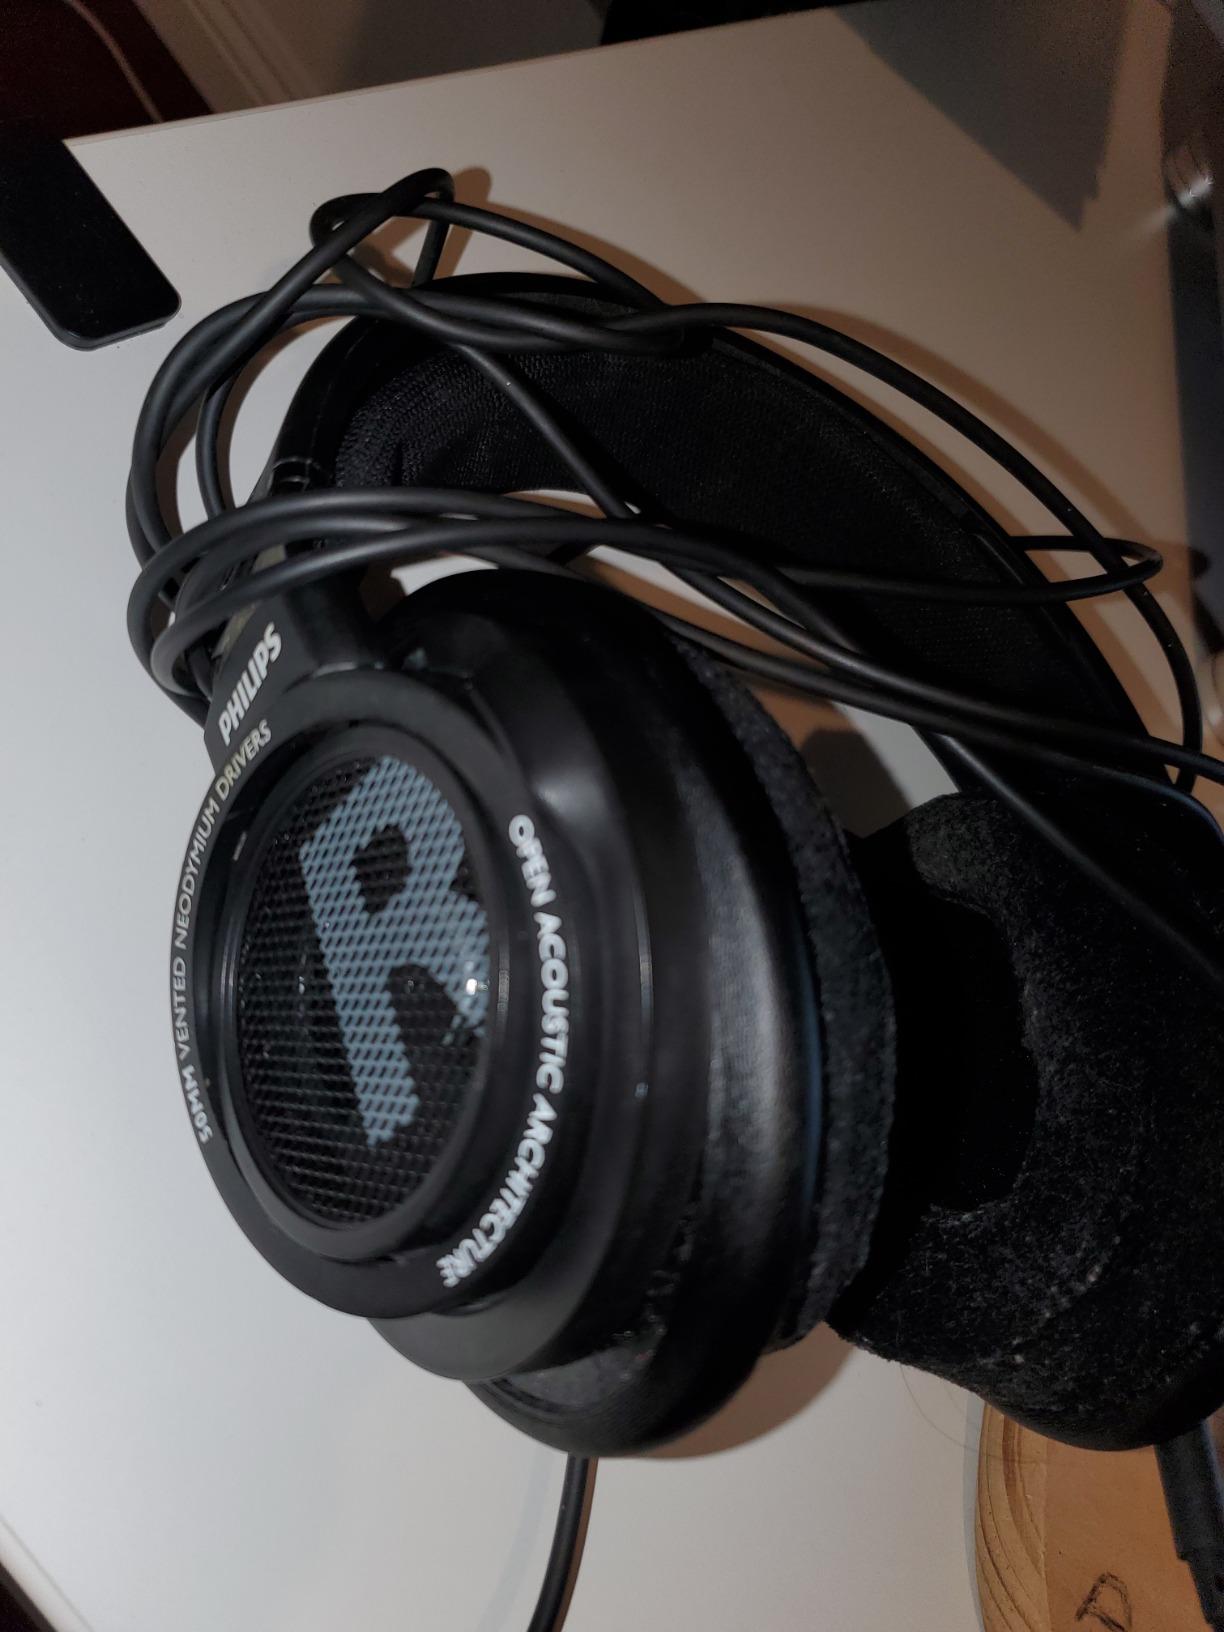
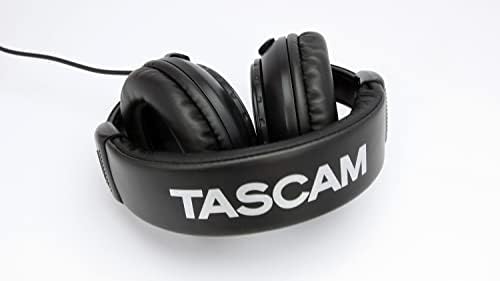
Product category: headphones
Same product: no